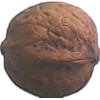
Label: Walnut 1